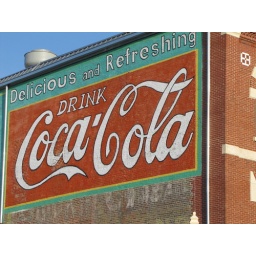
This Coca-Cola sign was painted relatively recently on the side of a building in McPherson, Kansas.